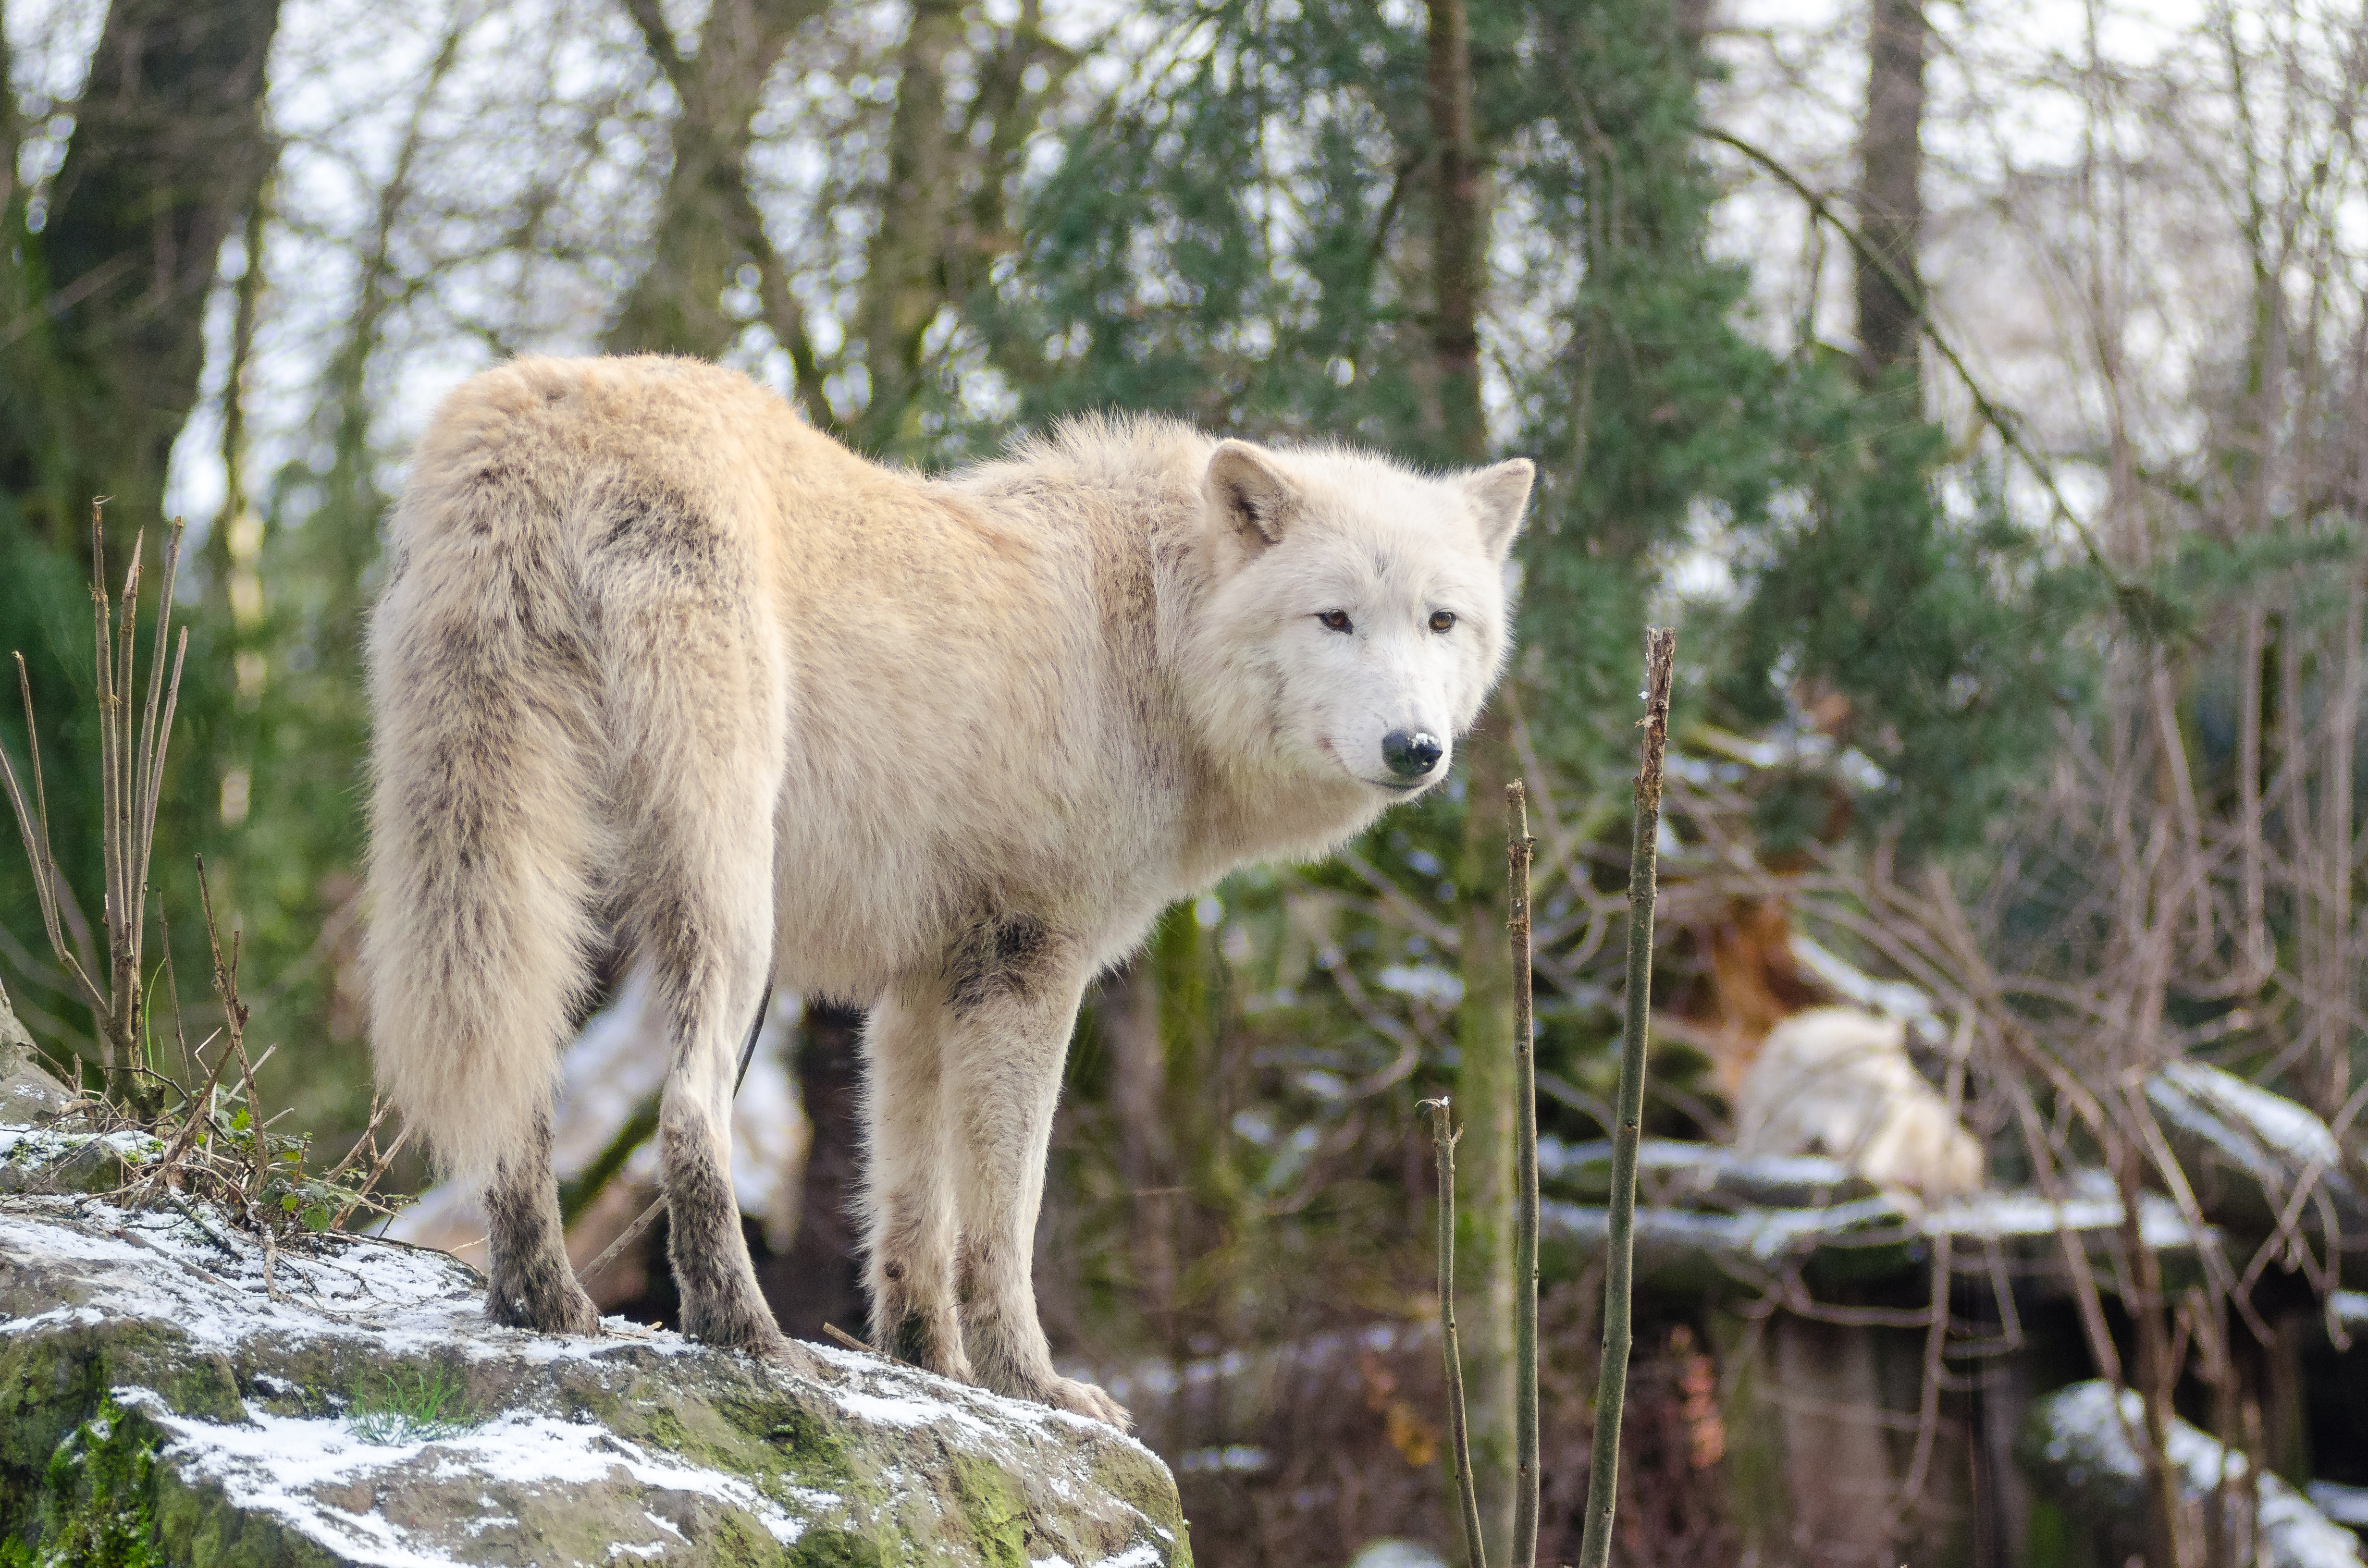
tree, rock, snow, bokeh, white, dog, animal, stone, wildlife, zoo, fur, mammal, nikon, wolf, predator, fauna, trees, rocks, eyes, stones, tail, animals, furry, vertebrate, germany, deutschland, weiss, paws, tier, steine, fell, augen, tiere, baum, canis, d7000, tierpark, schwanz, pelzig, raubtier, 80200mm, schnee, pfoten, stein, lupus, gr n, b ume, wolves, freen, w lfe, hudsonicus, arktischer, dog like mammal, dog breed group, canis lupus tundrarum